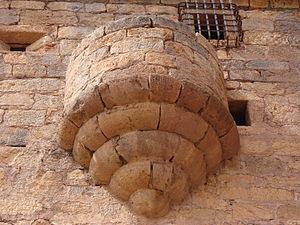
échauguette au château de la Calahorra, Andalousie, Espagne.